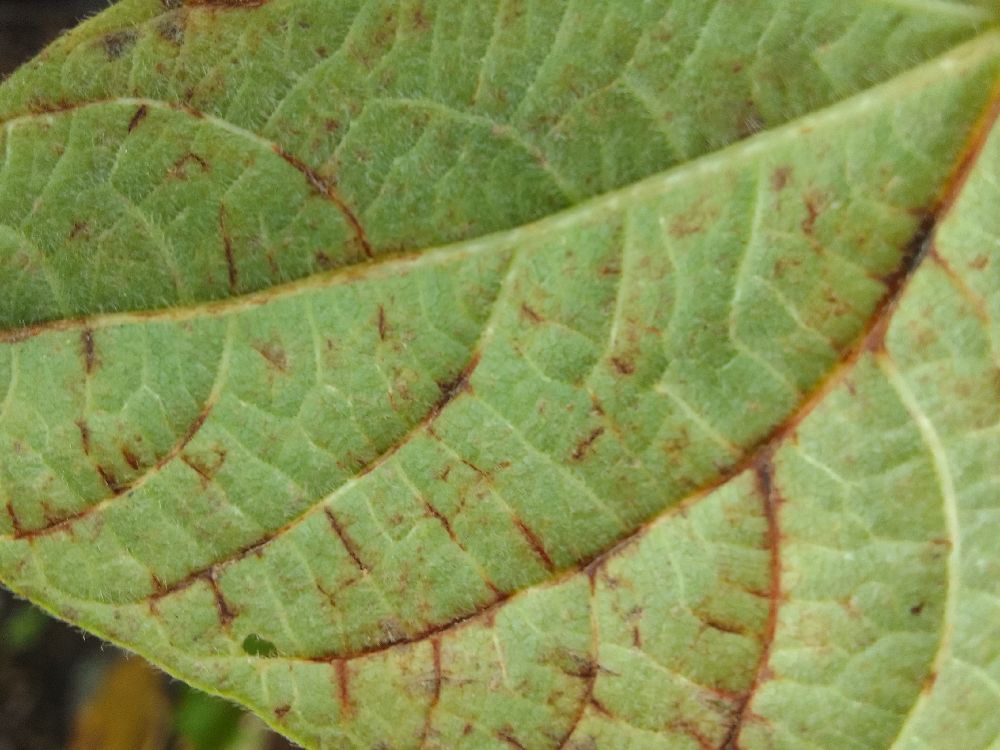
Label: anthracnose